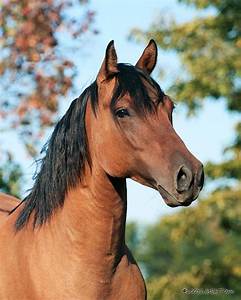
Label: horse